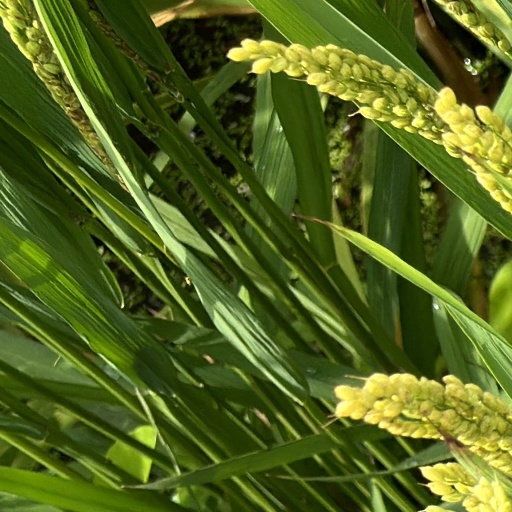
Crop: rice